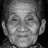
Emotion: neutral